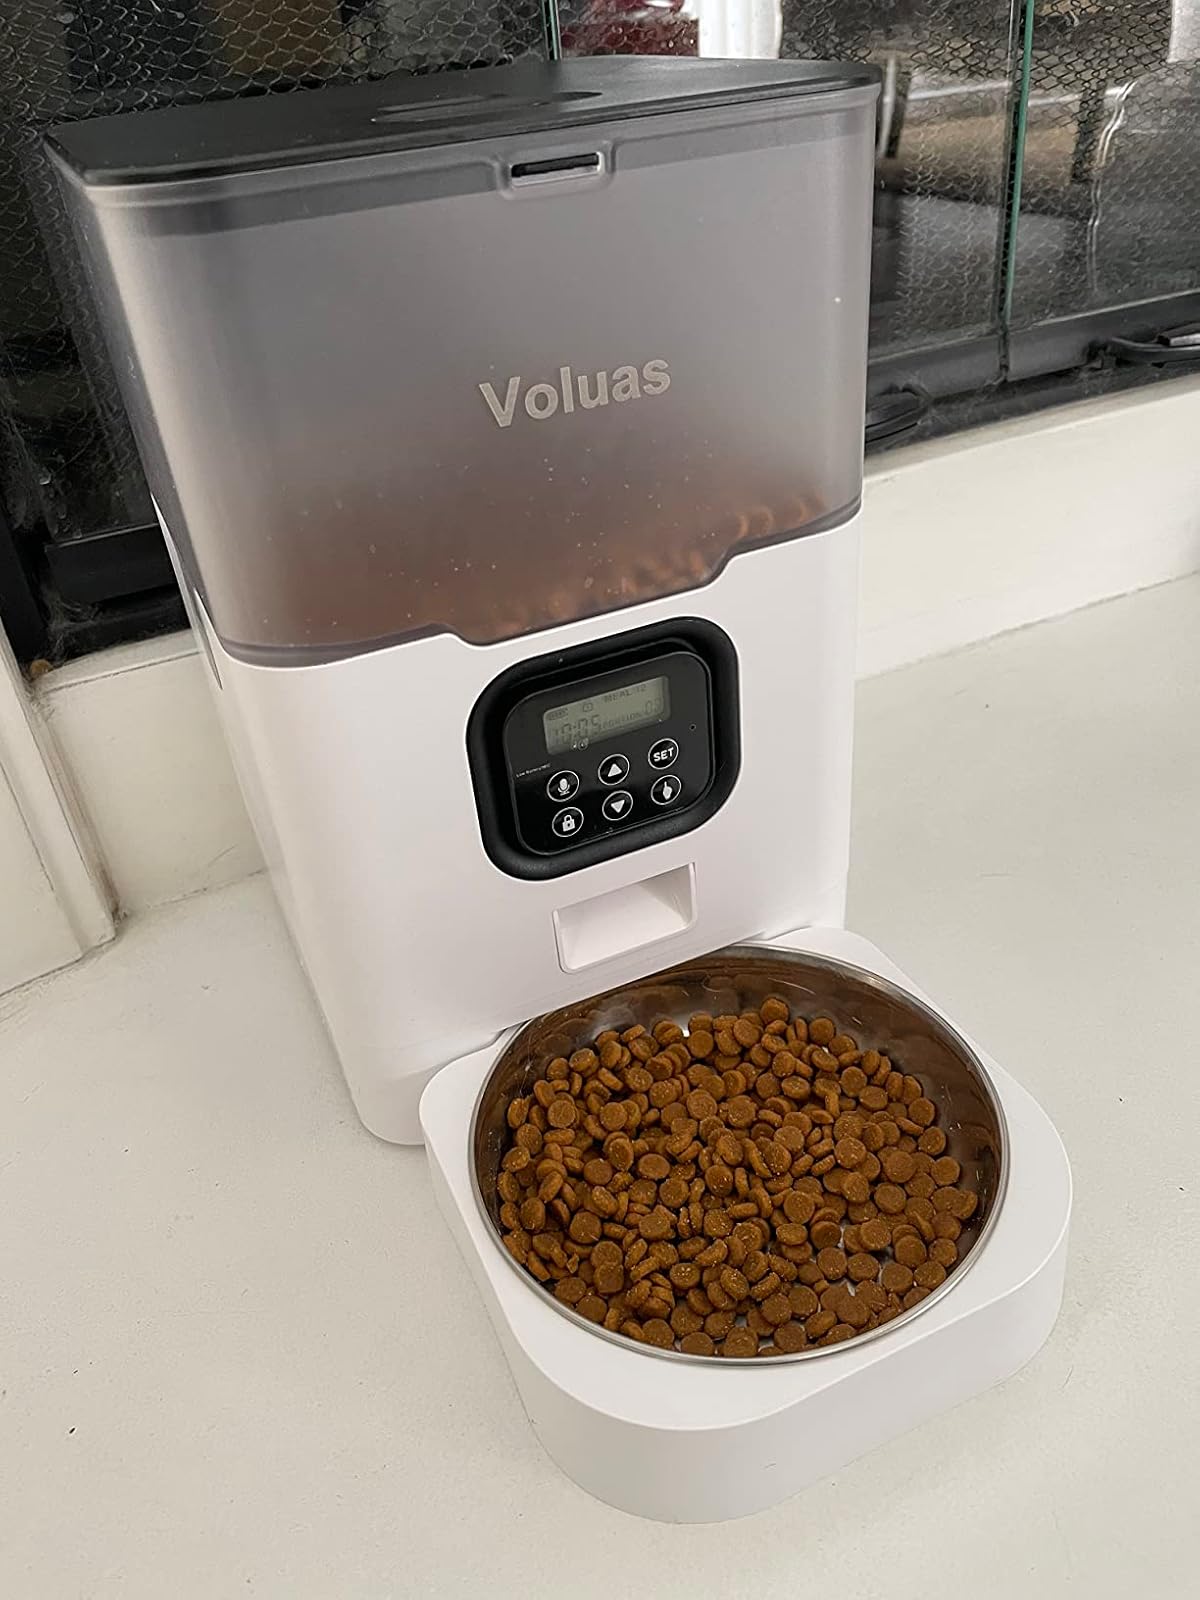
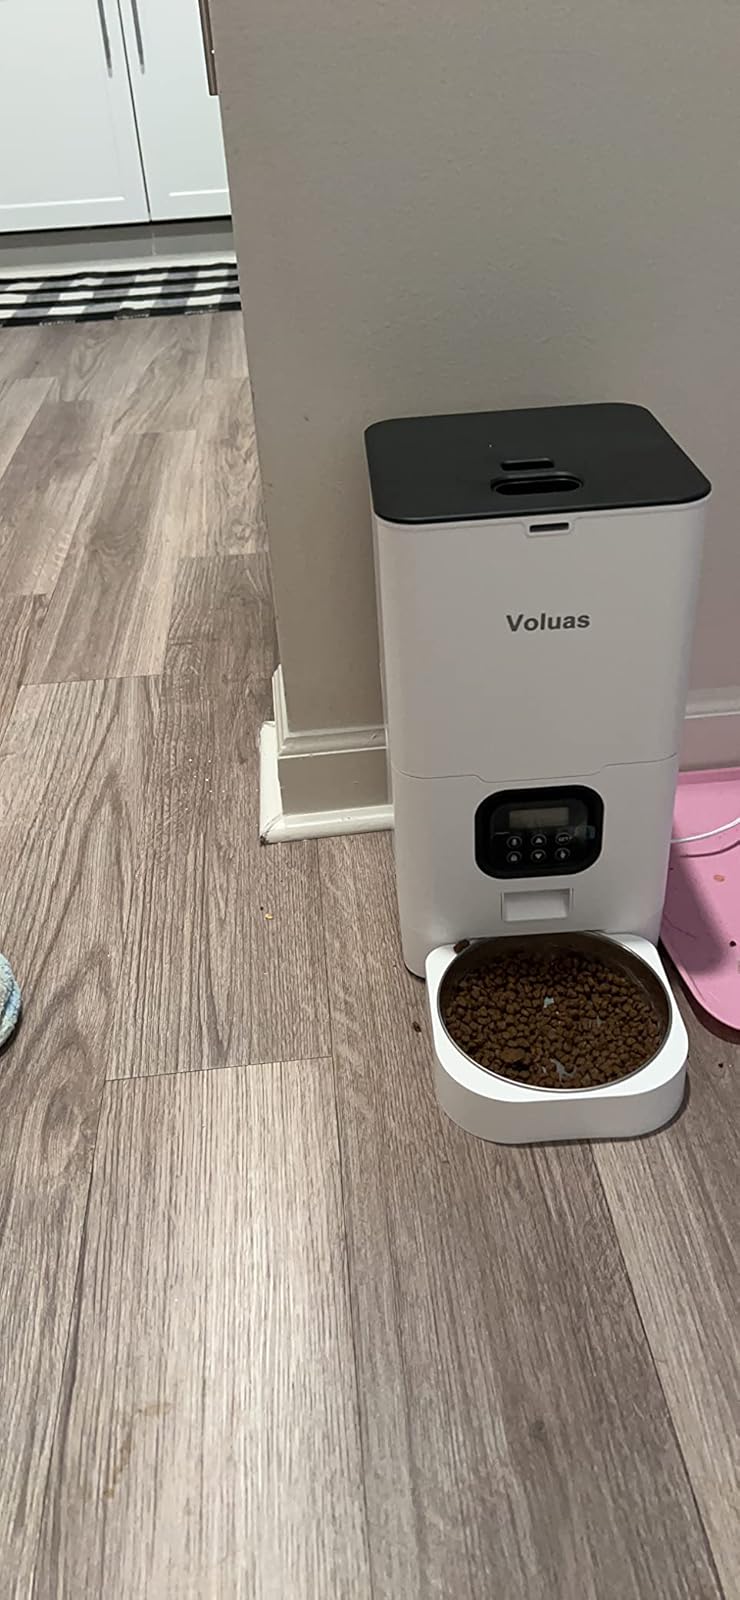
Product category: items_feeder
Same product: no